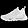
Label: Sneaker